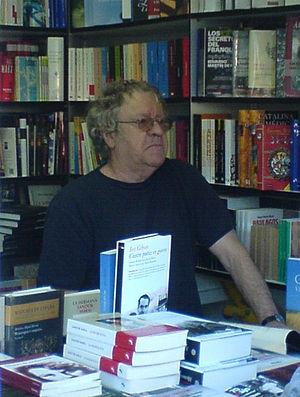
Ian Gibson est un auteur irlandais et un hispaniste connu pour ses biographies d'Antonio Machado, Salvador Dalí, Henry Spencer Ashbee, et surtout pour ses livres sur Federico García Lorca, pour lesquels il a reçu plusieurs prix comme le Prix James Tait Black Memorial en 1989.